Thick as Thieves (1999 film)

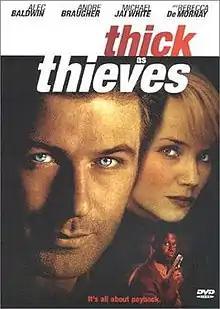
Film poster

Thick as Thieves is a 1999 American crime film based on the novel of the same name by Patrick Quinn and adapted for the screen by Scott Sanders and Arthur Krystal, with Sanders directing. The film stars Alec Baldwin, Andre Braugher, Michael Jai White, Bruce Greenwood and Rebecca De Mornay.